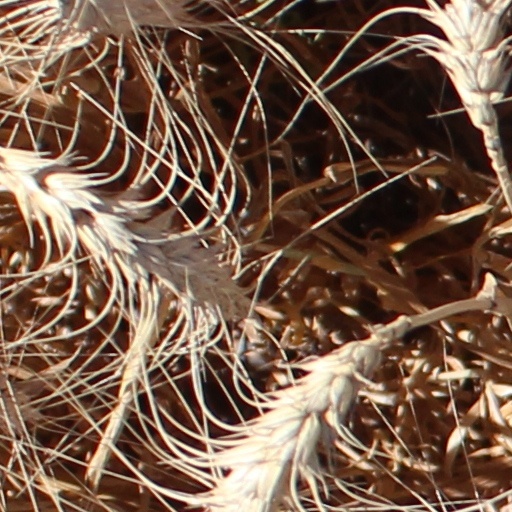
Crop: wheat